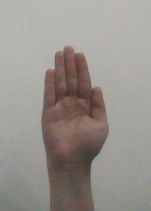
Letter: seen